91st (Argyllshire Highlanders) Regiment of Foot

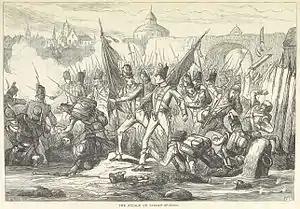
The Siege of Bergen op Zoom, March 1814

The regiment was raised in Argyll by General Duncan Campbell of Lochnell for John Campbell, 5th Duke of Argyll as the 98th (Argyllshire Highlanders) Regiment of Foot, in response to the threat posed by the French Revolution, on 10 February 1794. The regiment took part in the invasion of the Cape Colony in June 1795 and witnessed the surrender of the colony by Dutch Forces in September 1795. The regiment was re-ranked as the 91st (Argyllshire Highlanders) Regiment of Foot in May 1796 before embarking for England in January 1803.